ExxonMobil

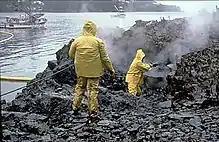
Exxon Valdez oil spill cleanup

ExxonMobil's environmental record has faced much criticism for its stance and impact on global warming. In 2018, the Political Economy Research Institute ranks ExxonMobil tenth among American corporations emitting airborne pollutants, thirteenth by emitting greenhouse gases. A 2017 report places ExxonMobil as the fifth largest contributor to greenhouse gas emissions from 1988 to 2015. , ExxonMobil had committed less than 1% of their profits towards researching alternative energy, which, according to the advocacy organization Ceres, is less than other leading oil companies. According to the 2021 Arctic Environmental Responsibility Index (AERI), ExxonMobil is ranked as the sixth most environmentally responsible company among 120 oil, gas, and mining companies involved in resource extraction north of the Arctic Circle. As of 2020, ExxonMobil has been responsible for more than 3,000 oil spills and leakages which resulted in a loss of more than one barrel of oil, with the most in a single year being 484 spills in 2011. Additionally, since 1965, ExxonMobil has released more than 40 billion tons of carbon dioxide pollution.